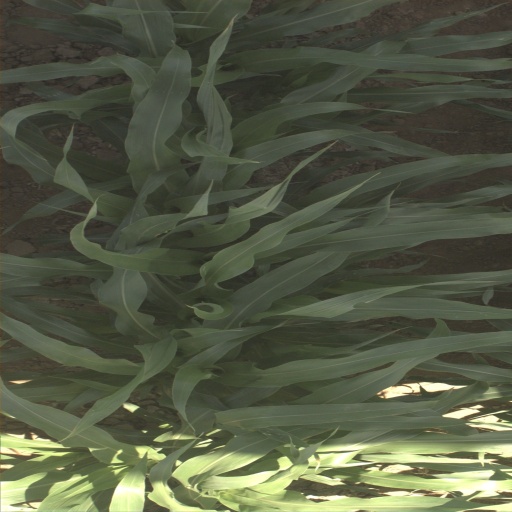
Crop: sorghum